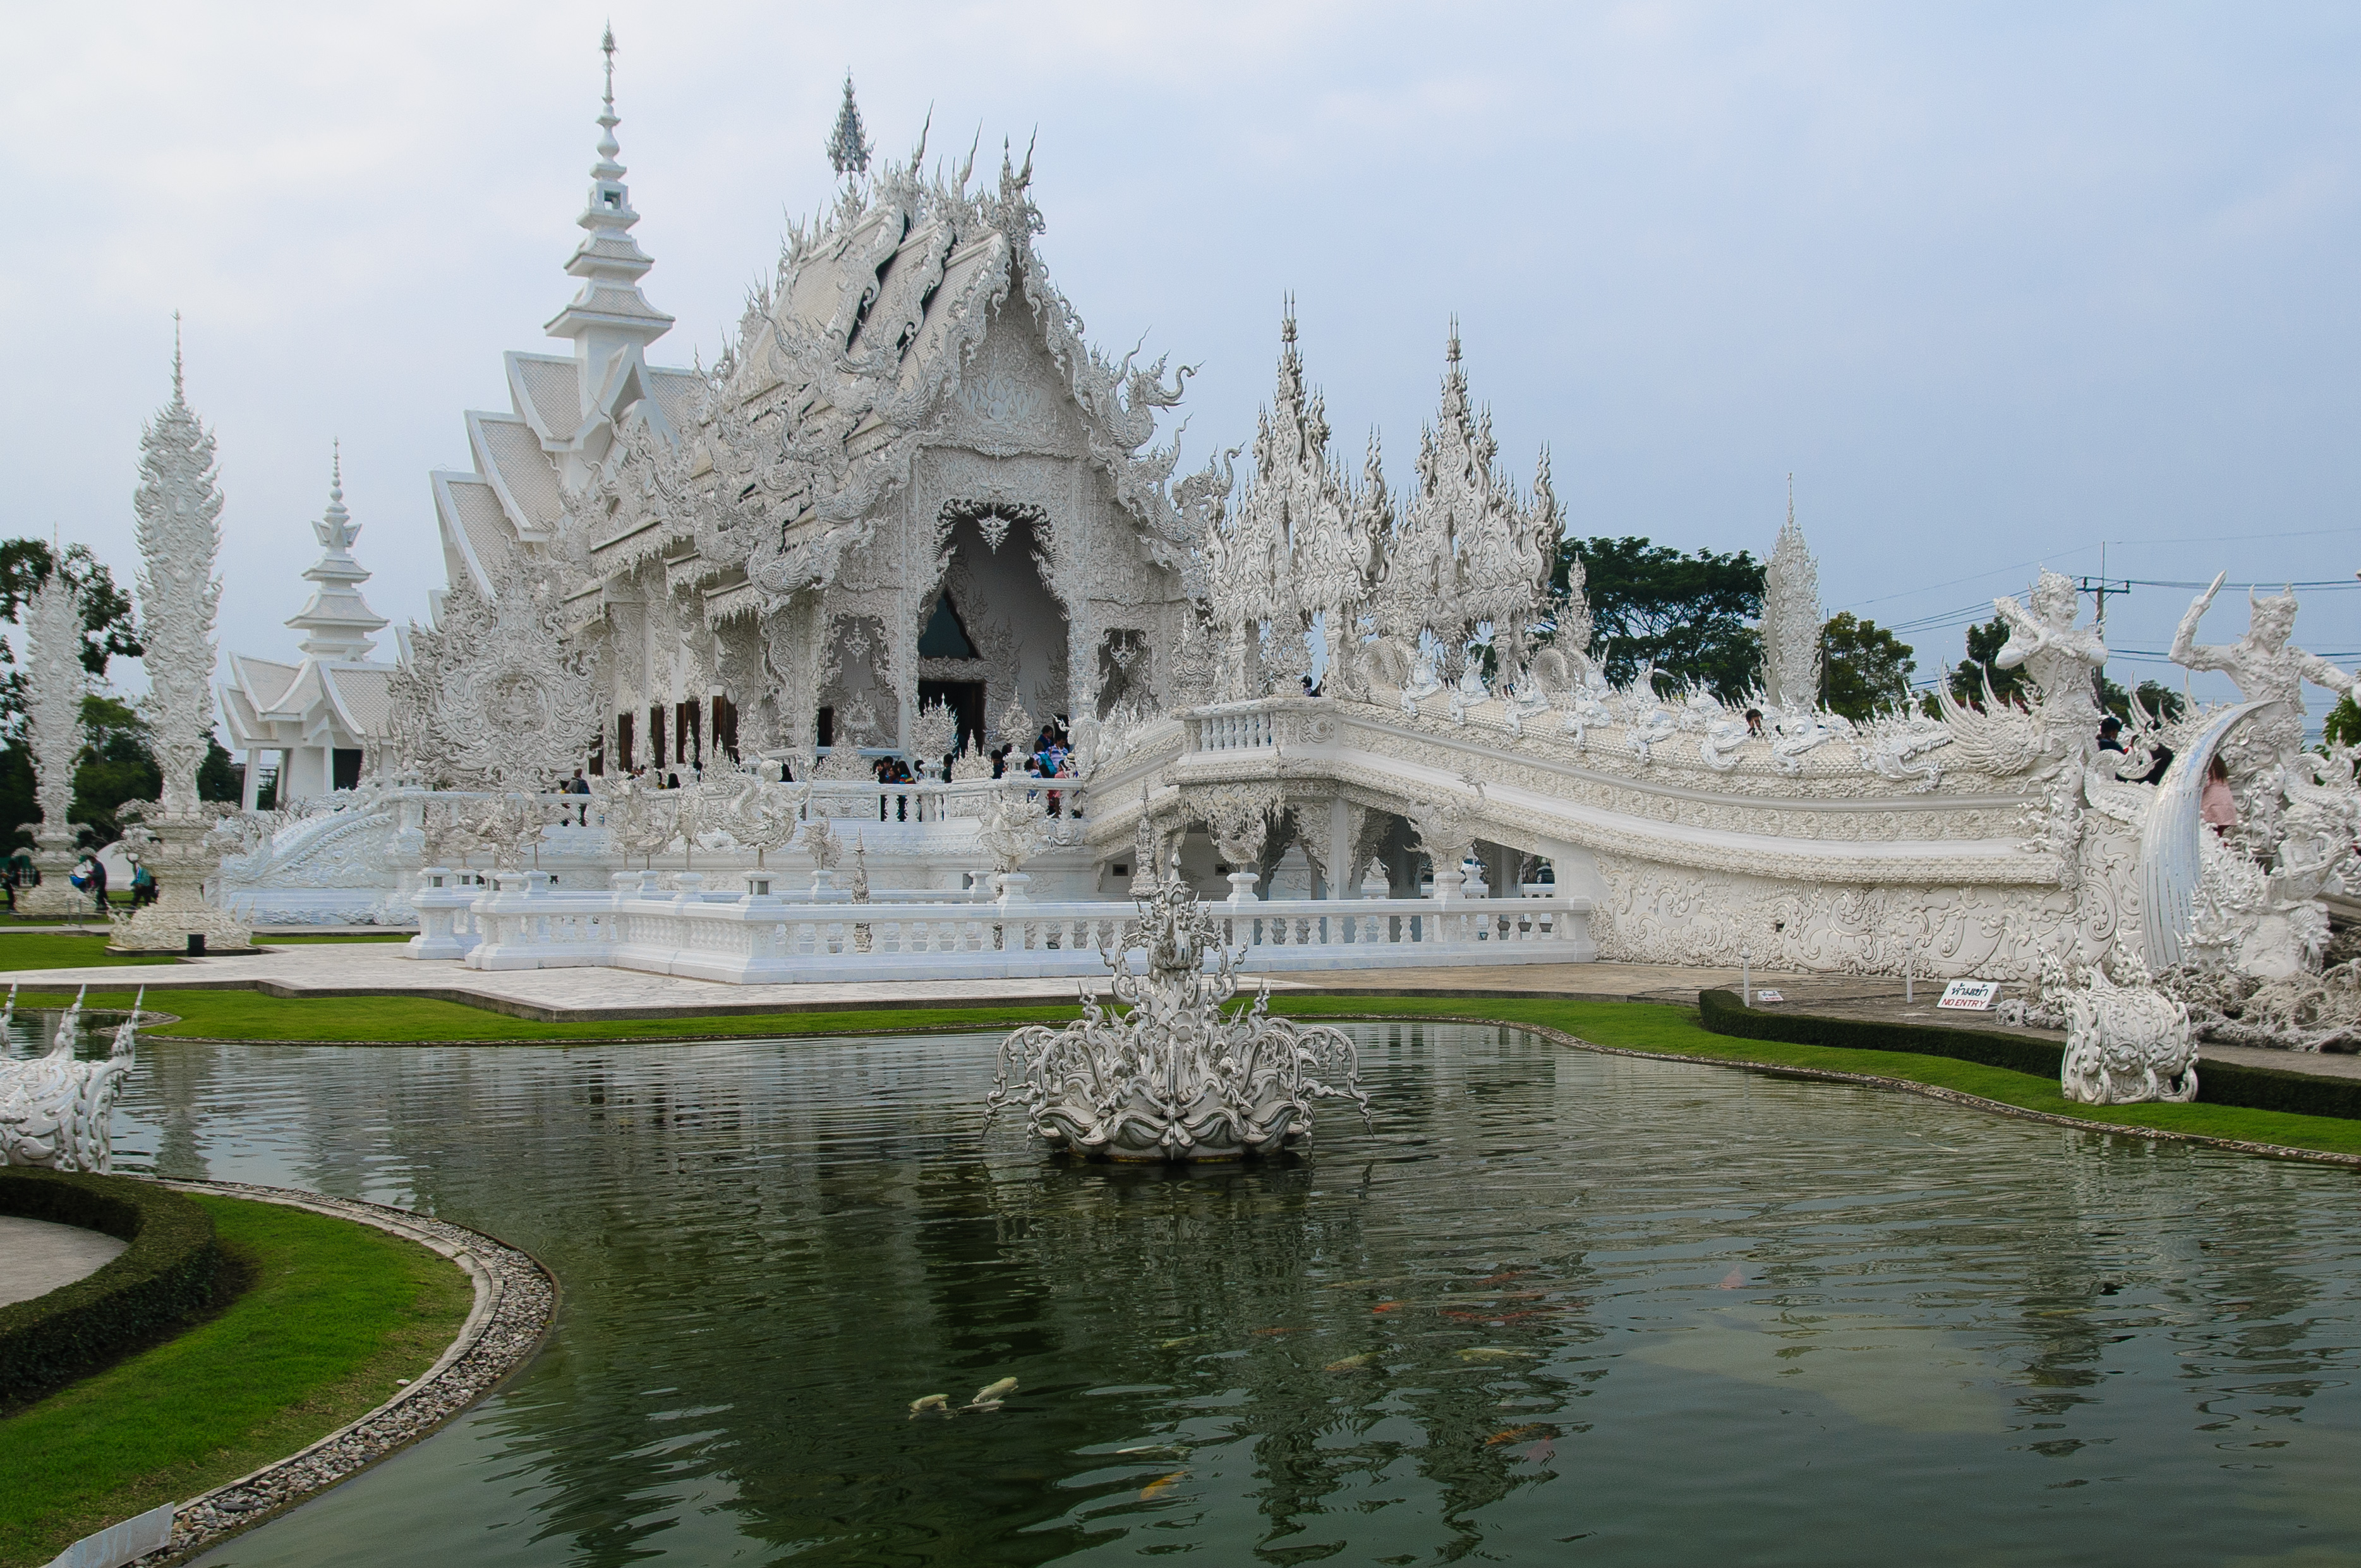
building, palace, landmark, nikon, tourism, place of worship, thailand, temple, wat, thailandia, chiangrai, paodonchai, tours, hindu temple